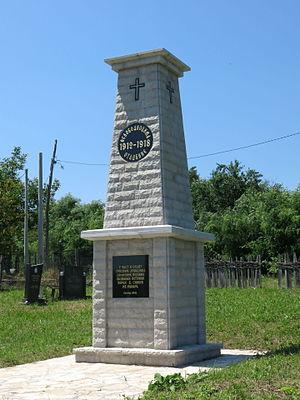
Babajić est un village de Serbie situé dans la municipalité de Ljig, district de Kolubara. Au recensement de 2011, il comptait 435 habitants.